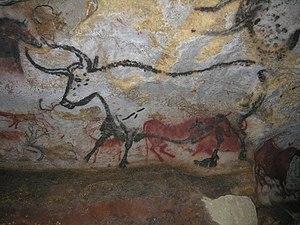
Grotte de Lascaux. Sites préhistoriques et grottes ornées de la vallée de la Vézère (France) Español: Sitios prehistóricos y cuevas con pinturas del valle del Vézère 日本語: ヴェゼール渓谷の先史時代史跡群と洞窟壁画群 中文: 韦泽尔峡谷洞穴群与史前遗迹